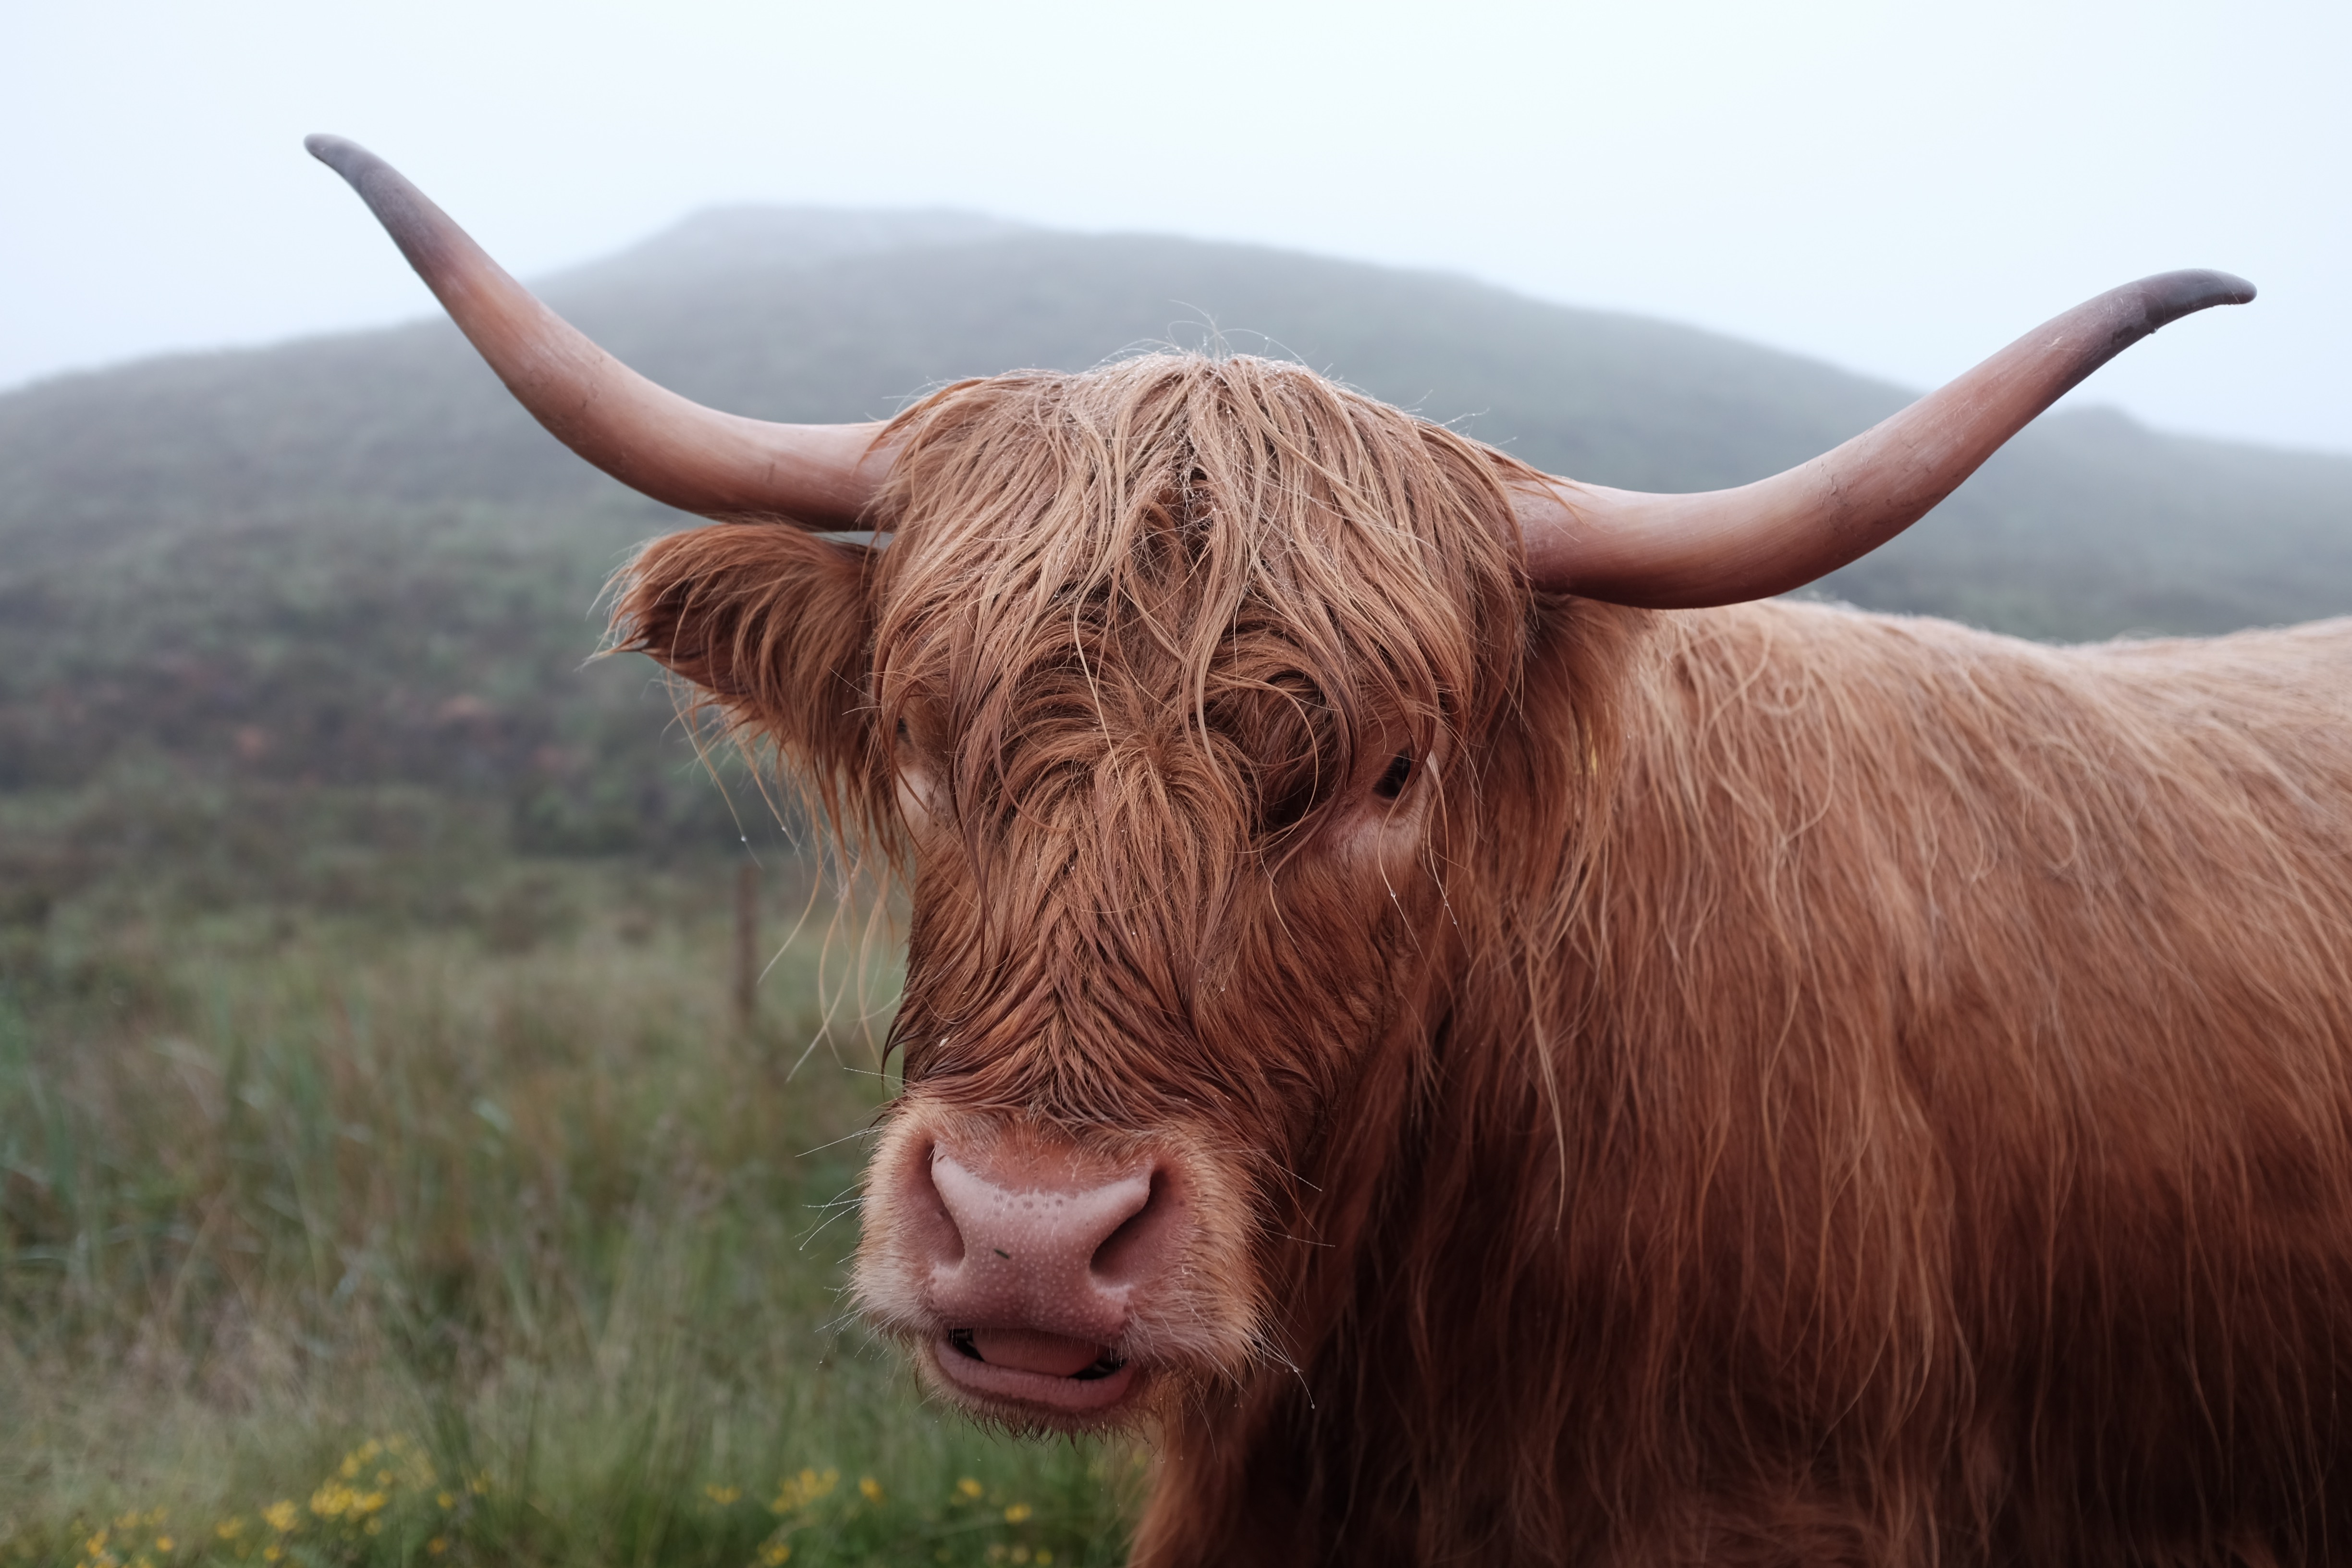
grass, farm, countryside, animal, wildlife, horn, rural, cow, cattle, pasture, livestock, mammal, agriculture, fauna, mouth, close up, bull, nose, eyes, snout, hairy, vertebrate, yak, horns, nostrils, ox, water buffalo, cattle like mammal, cow goat family, muskox, texas longhorn